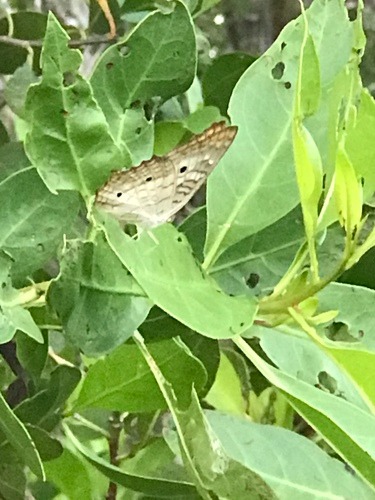
Scientific name: Anartia jatrophae
Common name: White peacock
Family: Nymphalidae
Order: Lepidoptera
Pollinator type: Primary pollinator
Habitat: Gardens, parks, and open areas
Geographic range: Southern United States to Argentina
Conservation status: Least Concern